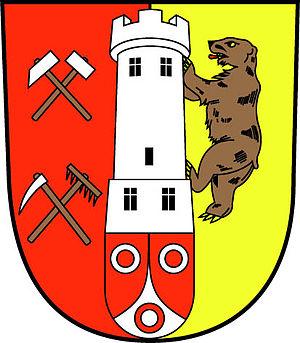
Pernink est une commune du district et de la région de Karlovy Vary, en Tchéquie. Sa population s'élevait à 630 habitants en 2018.